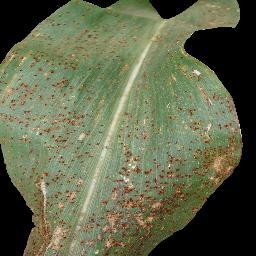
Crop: corn
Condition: (maize)_common_rust